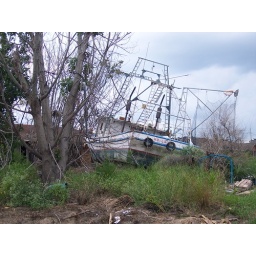
Shrimp boat across a street- not by any water